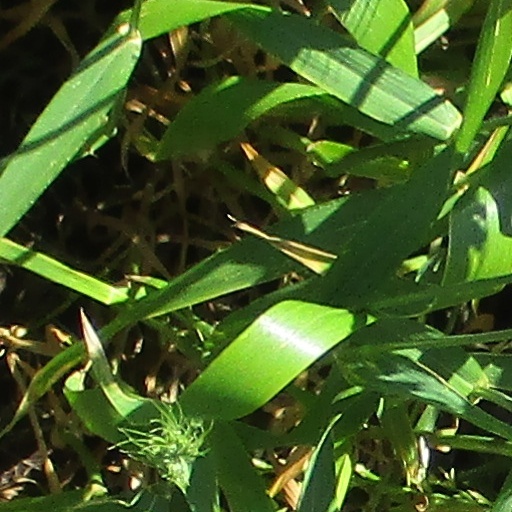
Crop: wheat